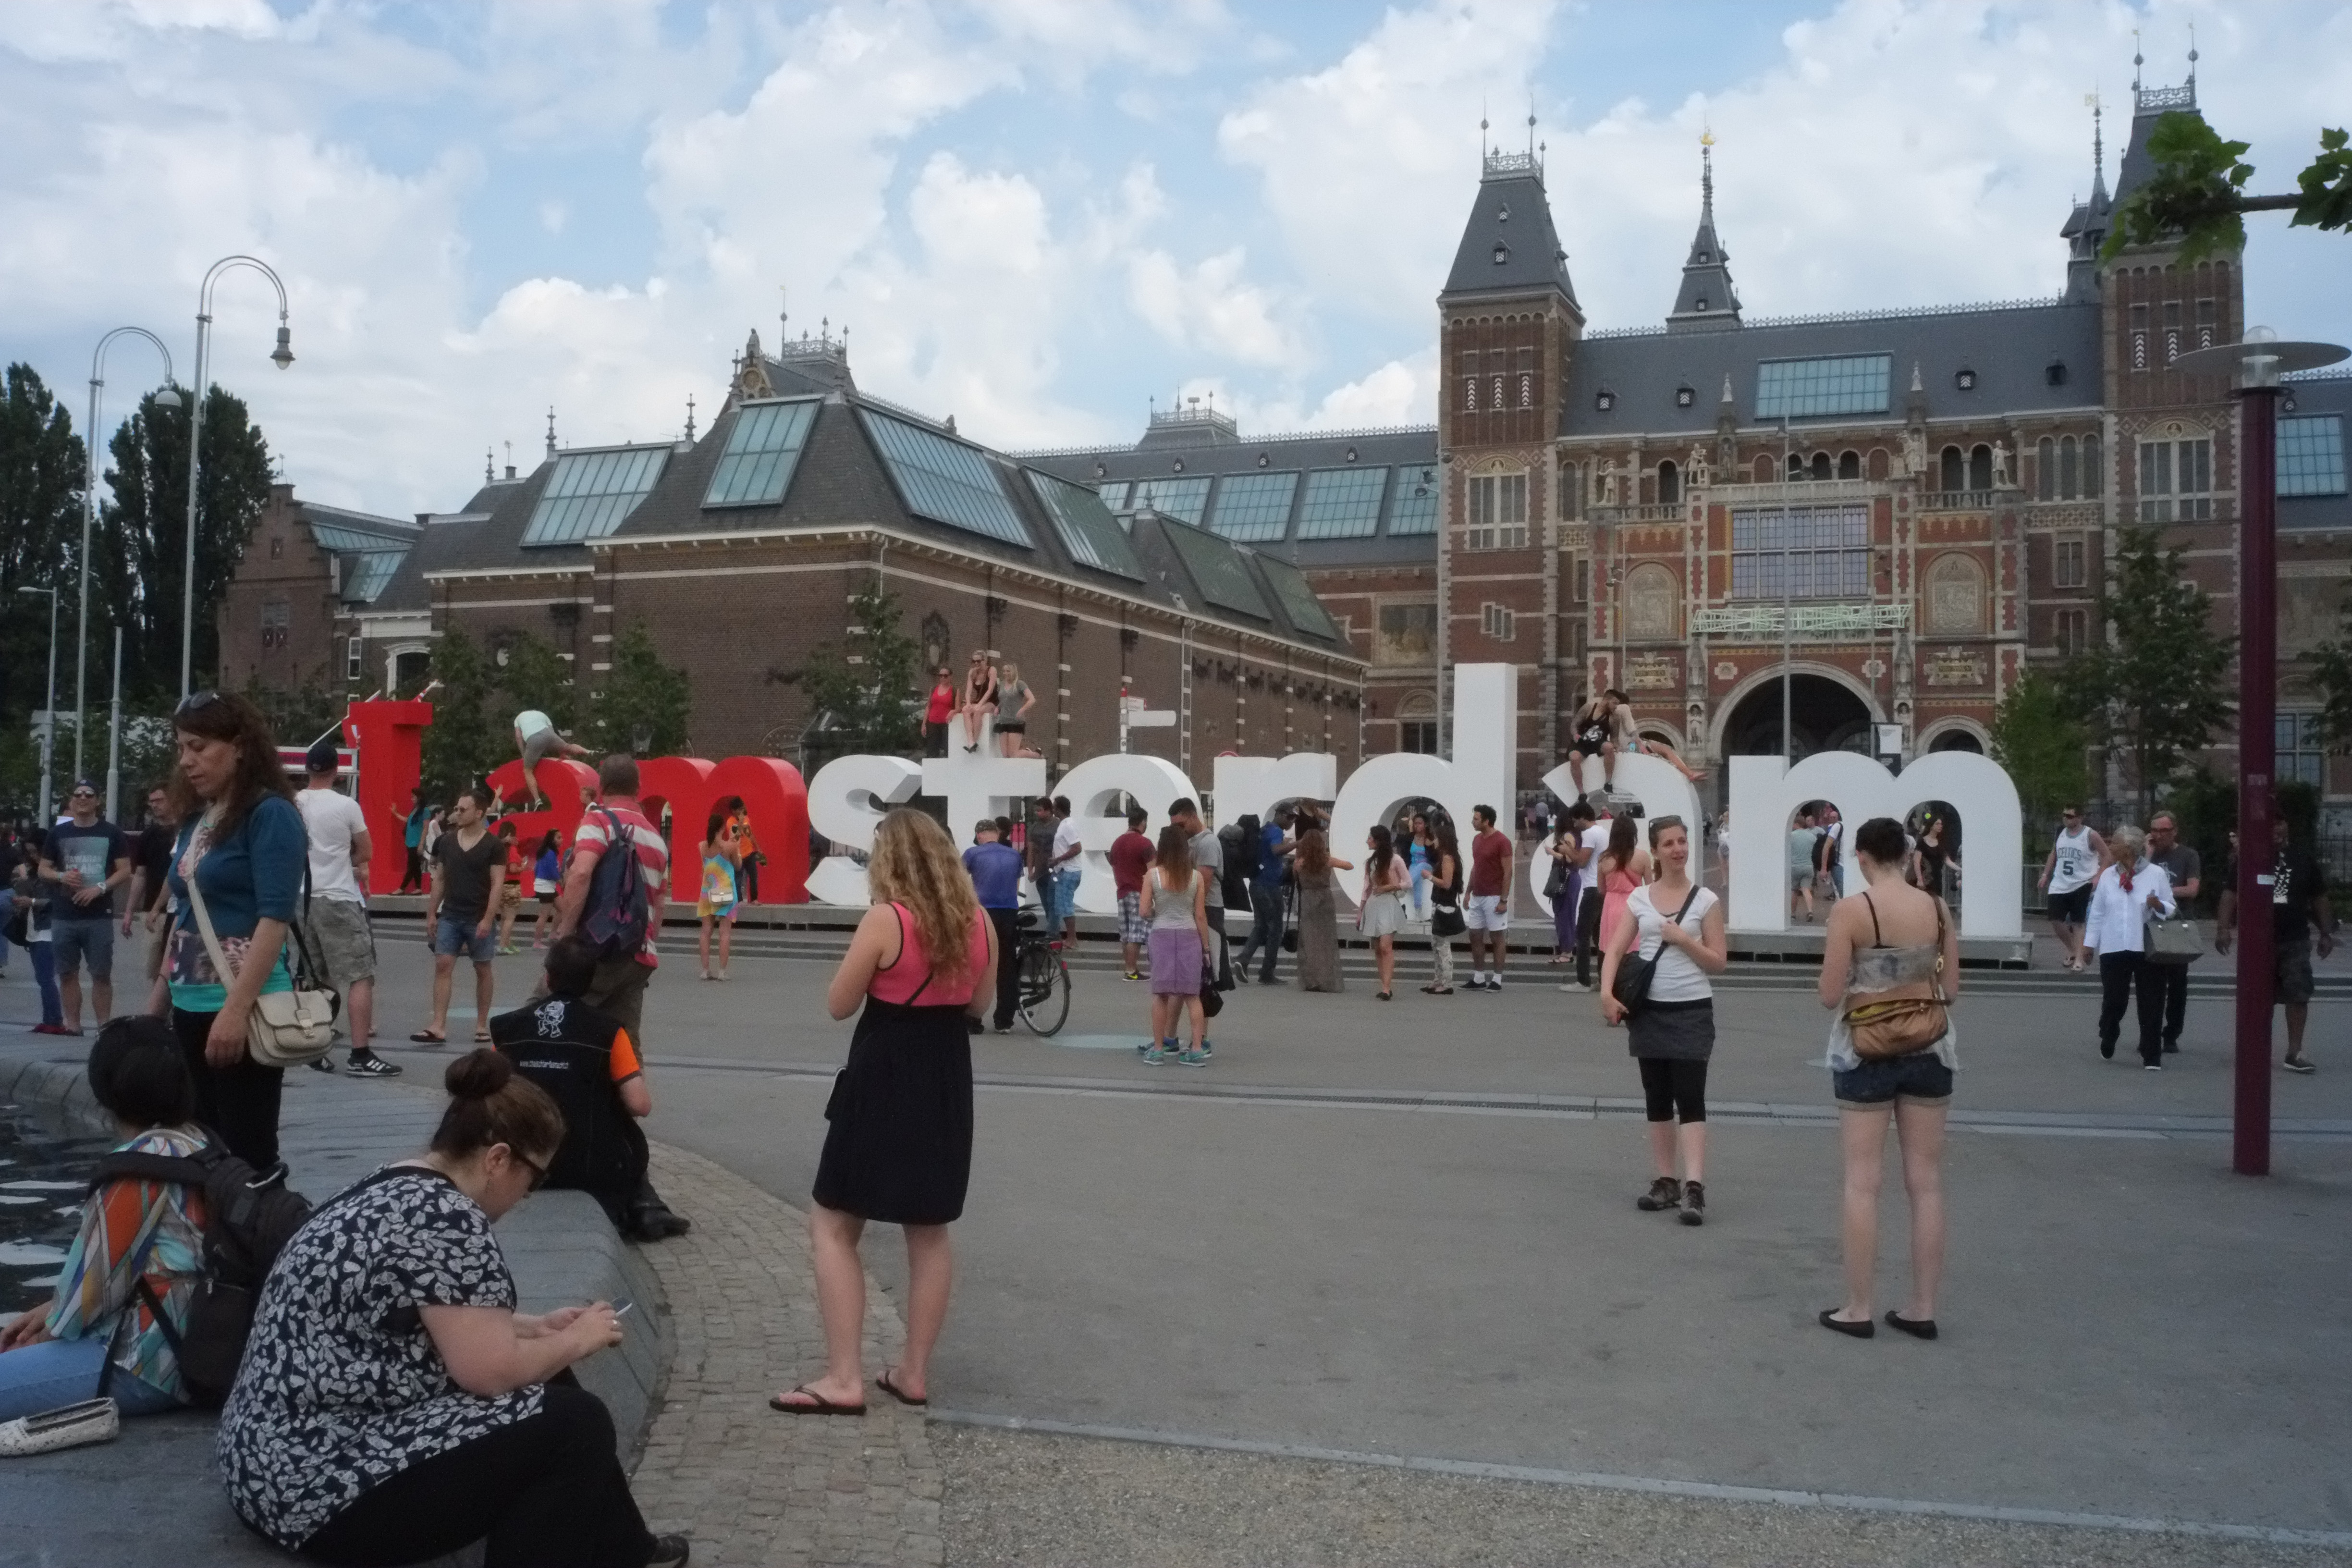
pedestrian, street, urban, crowd, travel, fujifilm, plaza, festival, amsterdam, netherlands, town square, fuji, fujix, fujixe1, tours